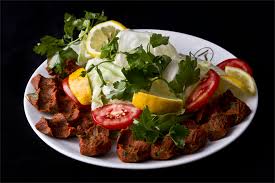
Yemek: cig_kofte